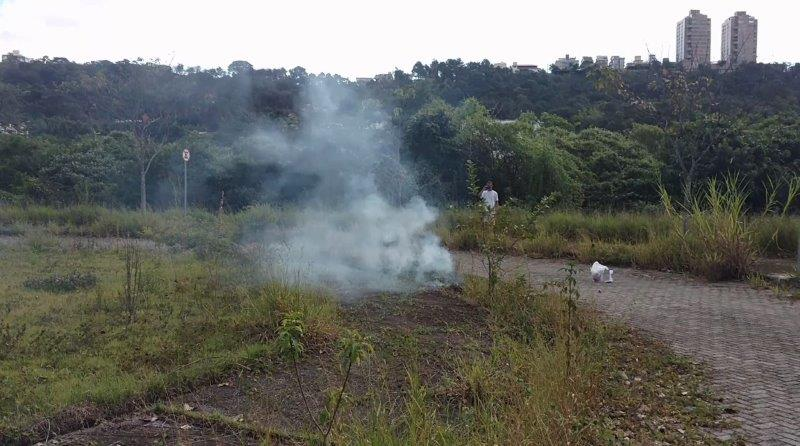
Fire: no
Smoke: yes